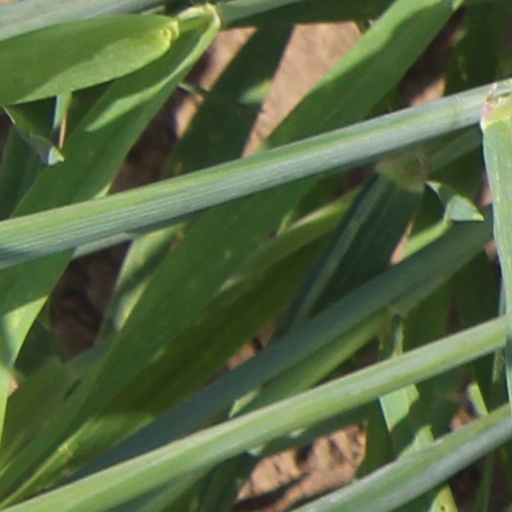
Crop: wheat